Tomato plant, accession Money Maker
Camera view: vertical (180 deg); turntable rotation: 150 degrees
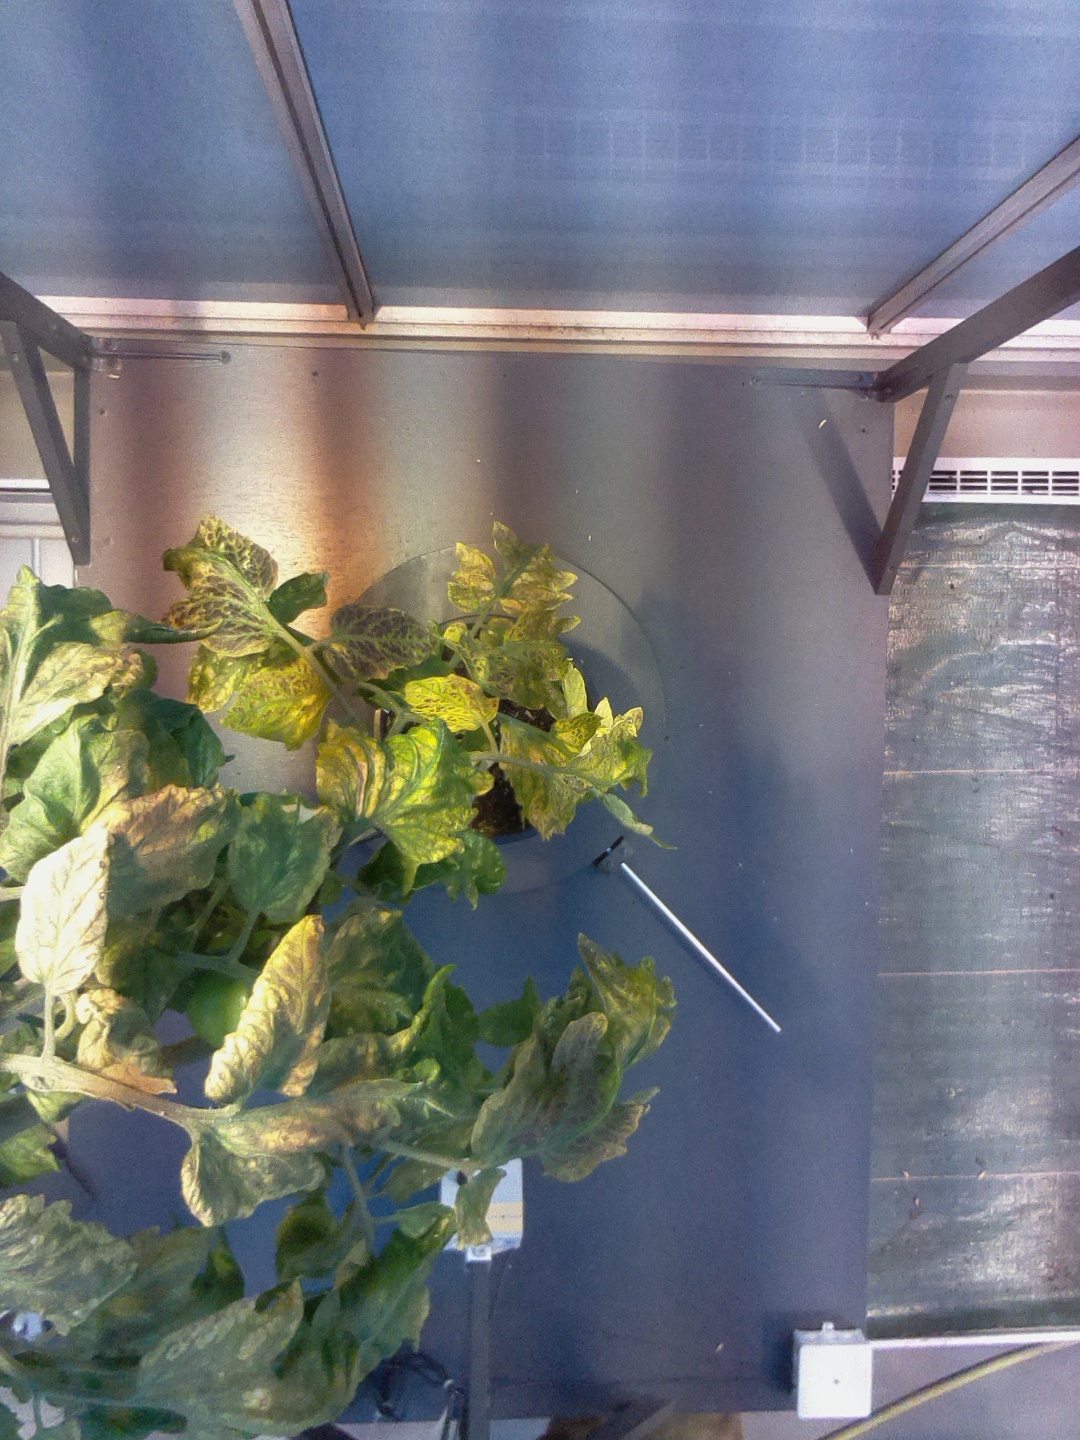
BBCH growth stage 77: 70%-80% of final fruit size